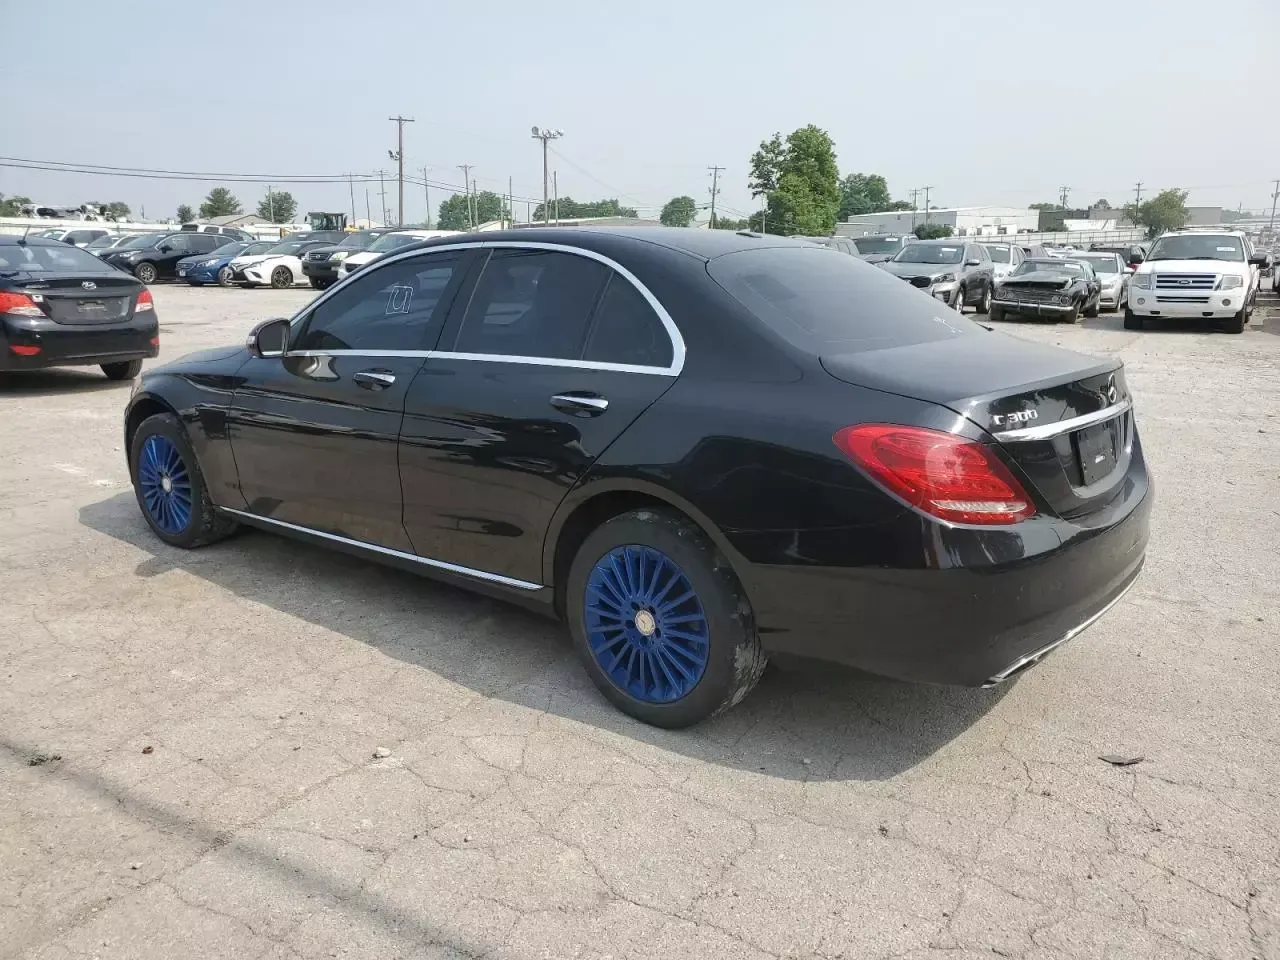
Aucun dommage détecté.
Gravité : aucun